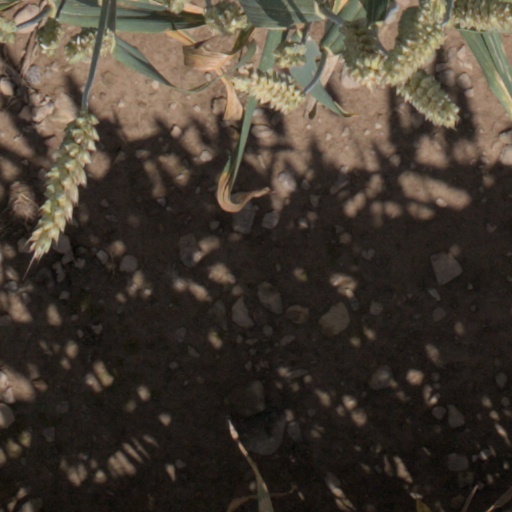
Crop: wheat